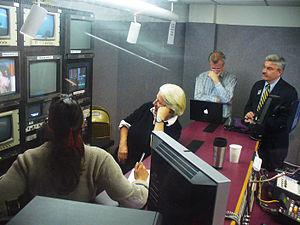
Dans le domaine du spectacle, la régie peut désigner :